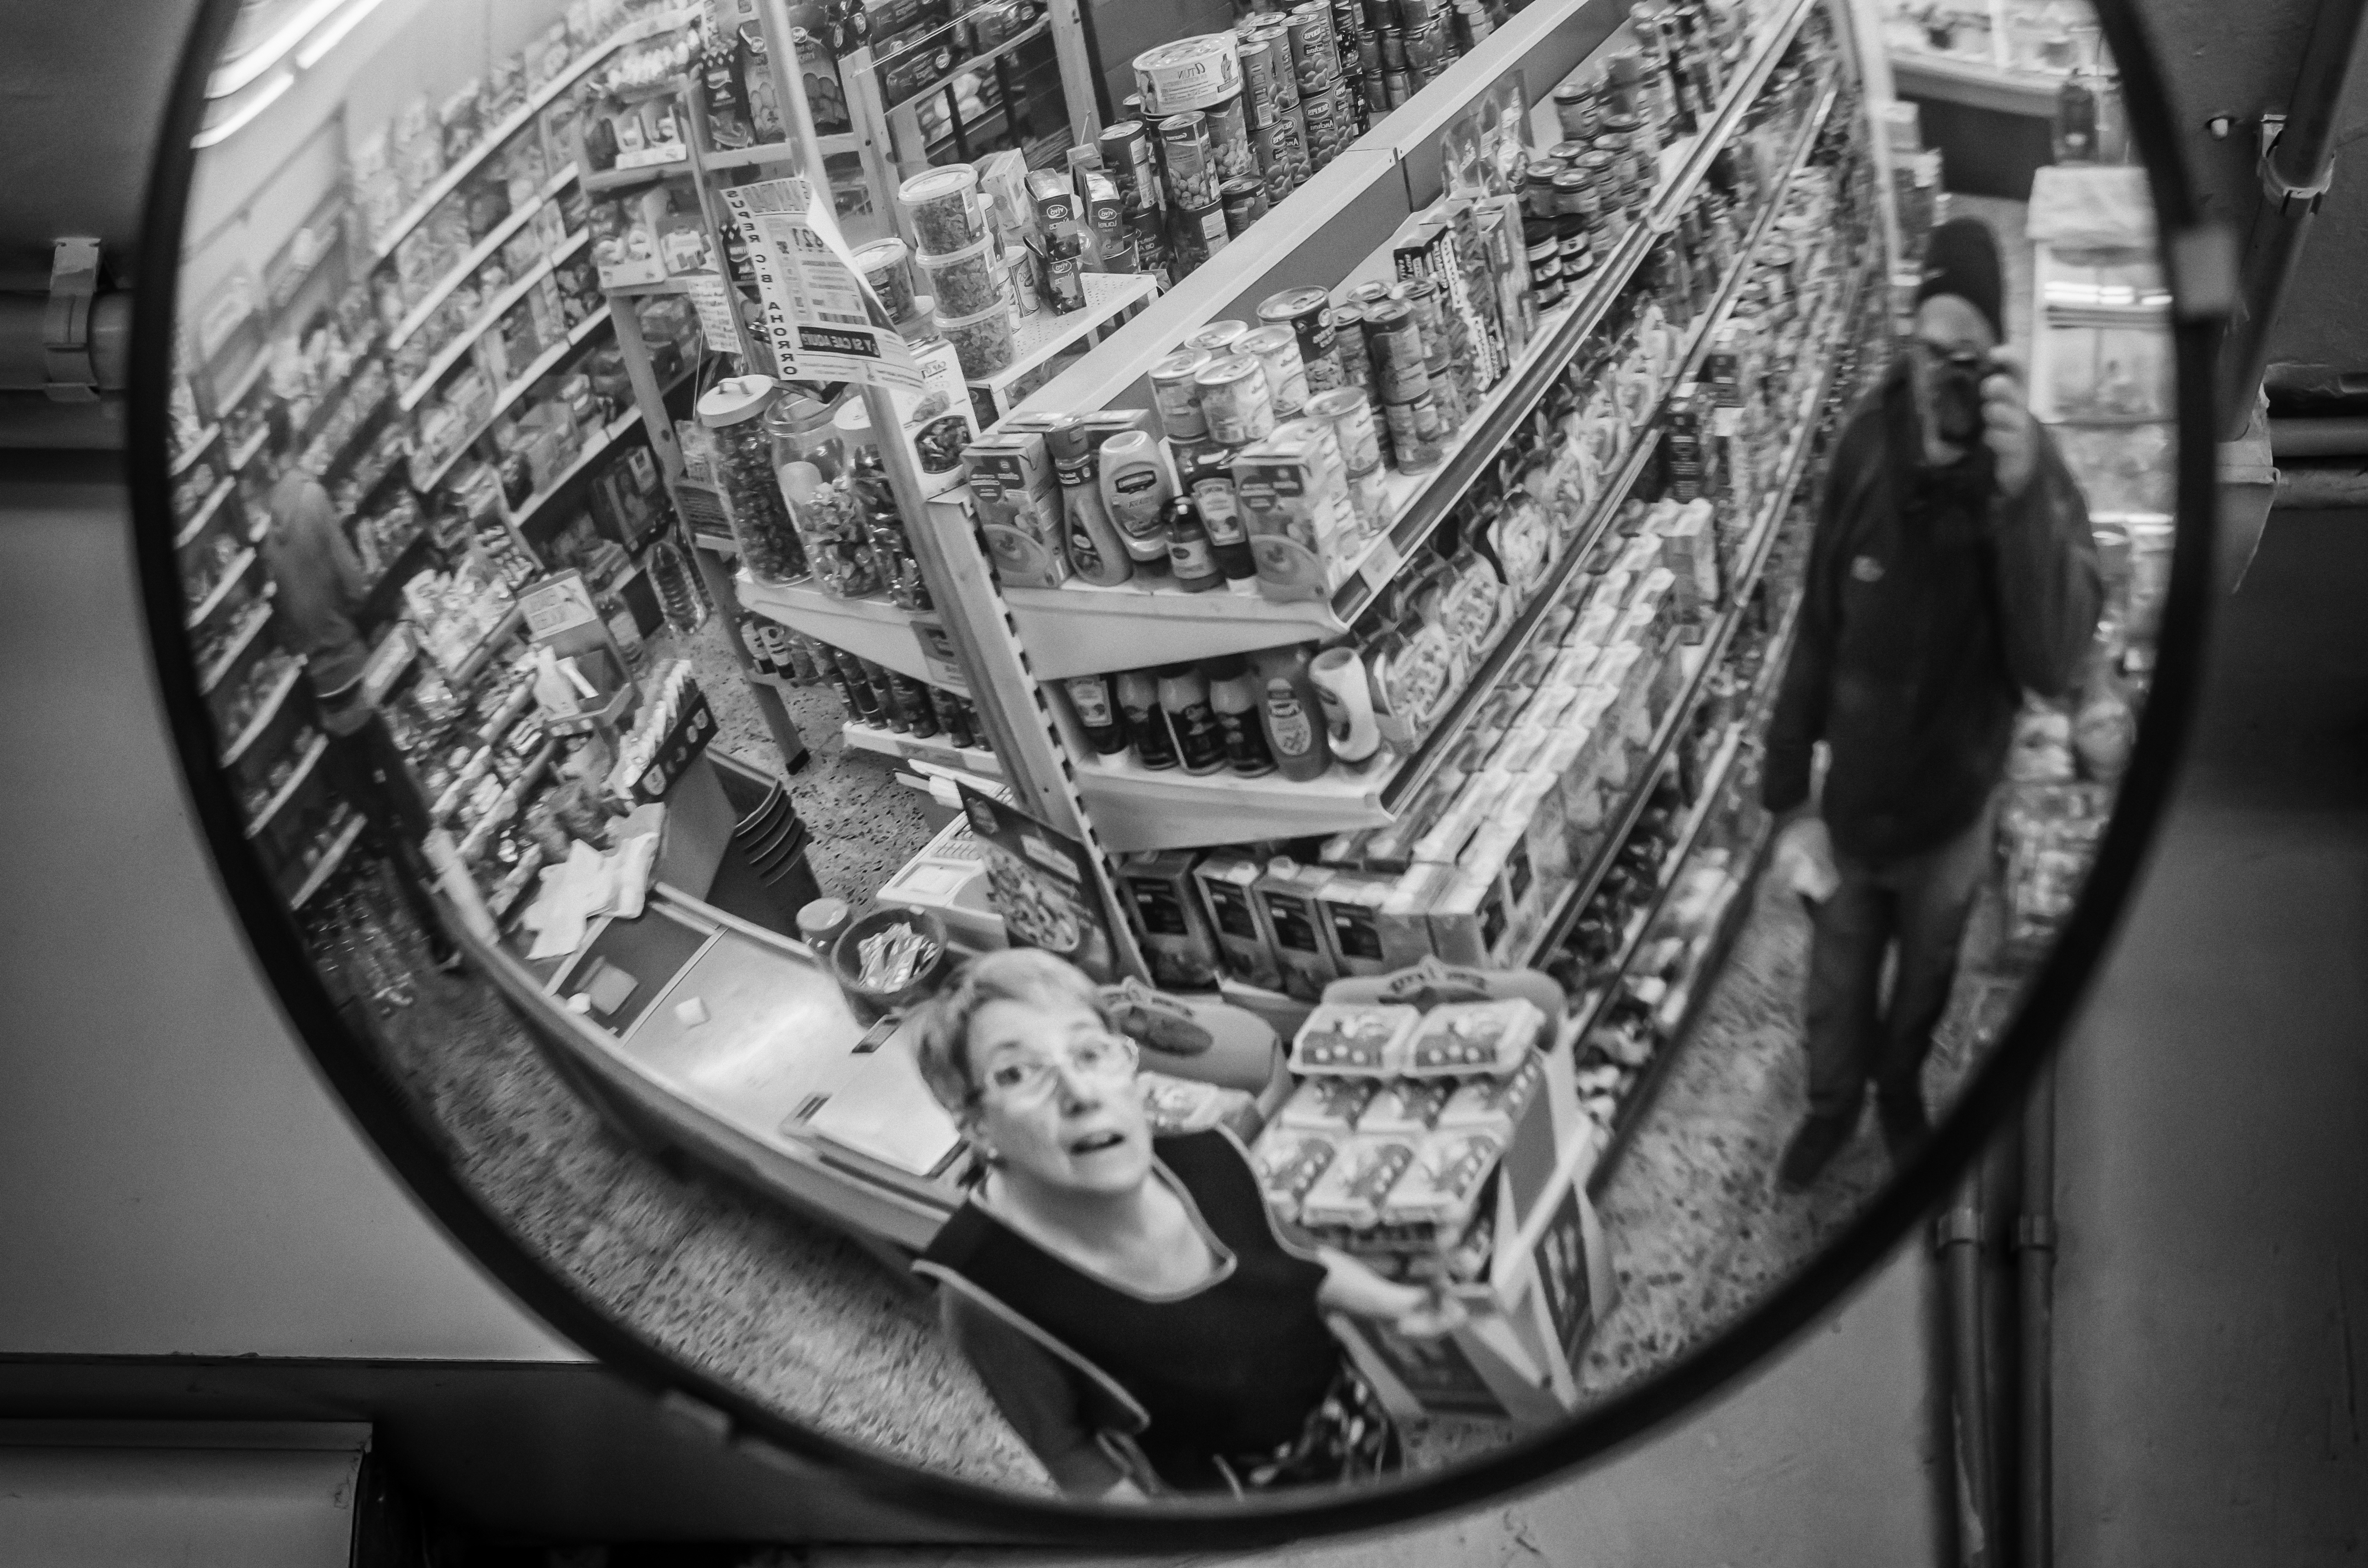
black and white, white, street, photography, portrait, nikon, black, monochrome, bw, candid, spain, 50mm, photograph, snapshot, image, shape, d7000, salou, fisheye lens, monochrome photography